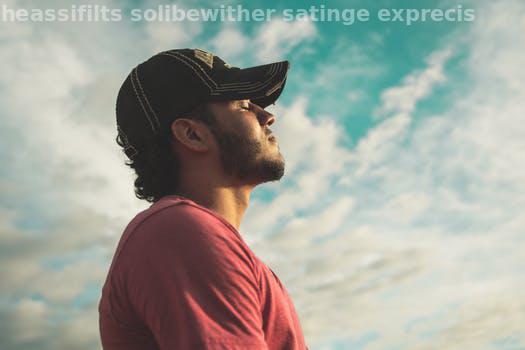
Label: Watermark